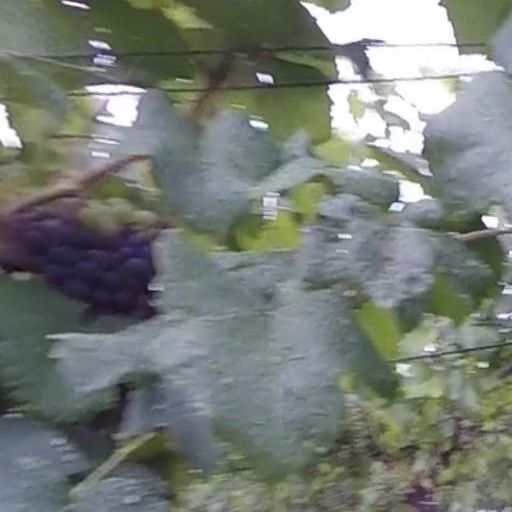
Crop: grape